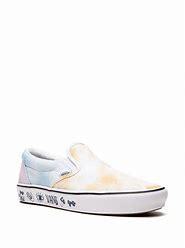
Brand: Vans
Model: Comfycush Slip On